Fatlip

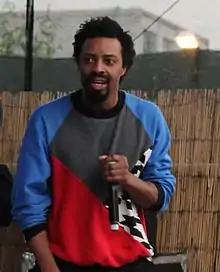
Fatlip performing at the Live à LaPlage de Glaz'Art in Paris, France, in 2013

Derrick Lemel Stewart (born March 26, 1969), known professionally as Fatlip, is a Los Angeles–born hip hop musician. He started his career in the hip hop group The Pharcyde.